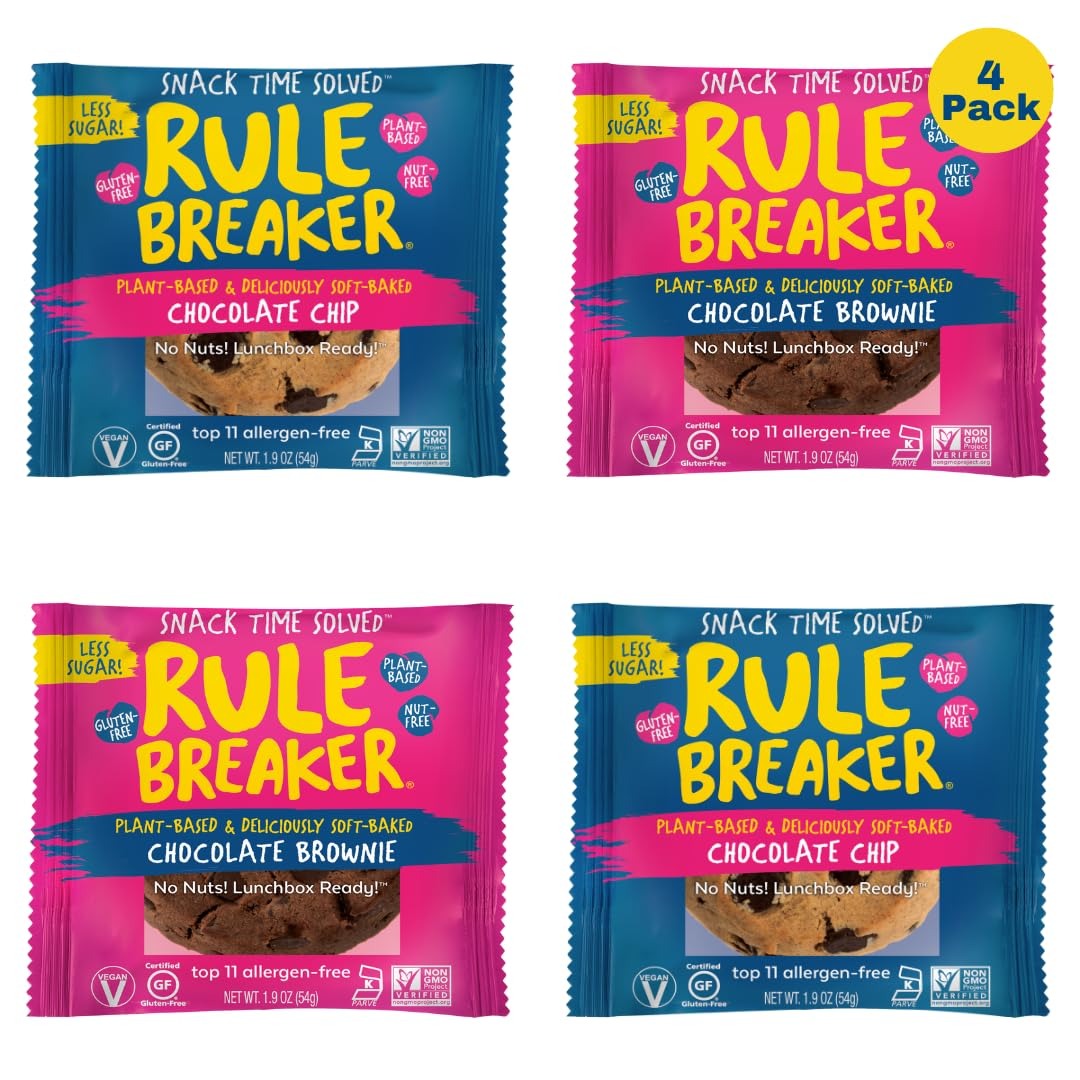
Item Name: Rule Breaker Snacks Brownie Blondie Variety Pack | Vegan, Gluten-Free, Nut-Free Top 11 Allergen-Free, Better-For-You
Bullet Point 1: 🌎 PREMIUM NATURAL INGREDIENTS: Rule Breaker Snacks are meticulously crafted from premium, clean, real food ingredients you can feel good about eating and giving to your family.
Bullet Point 2: 🍃 VEGAN, GLUTEN-FREE, NON-GMO: Rule Breaker Snacks are 100% plant-based, certified gluten-free, Kosher and Non-GMO Project Verified. Yup, they’re better for you and better for the planet!
Bullet Point 3: ⭐️ TOP 11 ALLERGEN FREE: Our snacks are individually wrapped and free from the top 11 allergens. No peanuts, tree nuts, dairy, eggs, soy, coconut, sesame, mustard, shellfish, fish or gluten.
Bullet Point 4: 😋 SOFT-BAKED AND DELICIOUSLY GUILT-FREE: Less sugar and less calories than a traditional treat and packed with protein and fiber. Rule Breaker Snacks come in deliciously soft-baked flavors to satisfy your tastebuds without the guilt.
Bullet Point 5: 👍🏼 KID AND PARENT APPROVED: So yummy, they’ll never get traded for another kid’s snack! Perfect for the classroom, playdates, office desk drawer, a post-workout snack or as a topping for ice cream. Finally a snack parents and kids can agree on!
Bullet Point 6: ✅ SNACK TIME SOLVED: Breaker Snacks is a proud woman-owned small business (as seen on Shark Tank!).
Product Description: We’ve got Snack Time Solved with soft-baked brownies and blondies that are vegan, certified gluten-free, Kosher, non-GMO and free from the top eleven food allergens: Peanuts, Tree Nuts, Dairy, Eggs, Soy, Sesame, Coconut, Mustard, Fish, Shellfish, Wheat/Gluten. Rule Breaker Snacks start with chickpeas (they are the first ingredient) so they're packed with protein and fiber, have less sugar and are deliciously guilt-free. With premium, clean ingredients, they are a snack you can feel good about eating and sharing with your family - and they are a lot of fun to eat! They’re perfect for tossing in a lunchbox, grabbing on-the-go, stashing in an office drawer or gym bag. This variety pack contains 2 Chocolate Brownies and 2 Chocolate Chip Blondies.
Value: 7.6
Unit: Ounce

Price: 11.99